Changan CS75

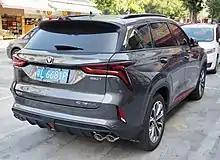
Changan CS75 Plus rear

The Changan CS75 Plus debuted on the 2019 Shanghai Auto Show and was launched on the Chinese auto market in 2019. The CS75 Plus is available with a 1.5-litre turbo engine producing horsepower labeled 280T, and a sportier 2.0-litre turbo engine model producing labeled 360T. The CS75 Plus was sold alongside its predecessor, with the CS75 being positioned sightly lower in the product range.